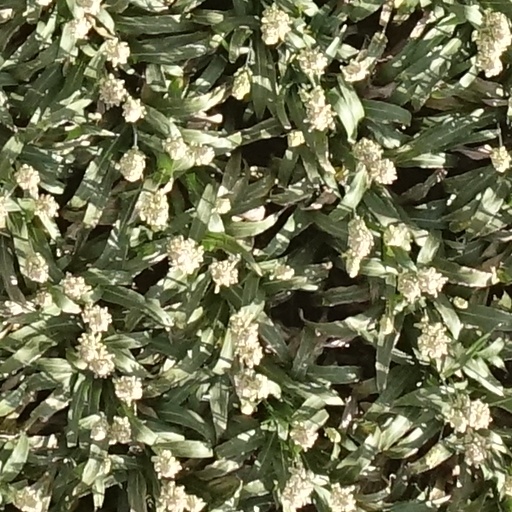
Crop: sorghum